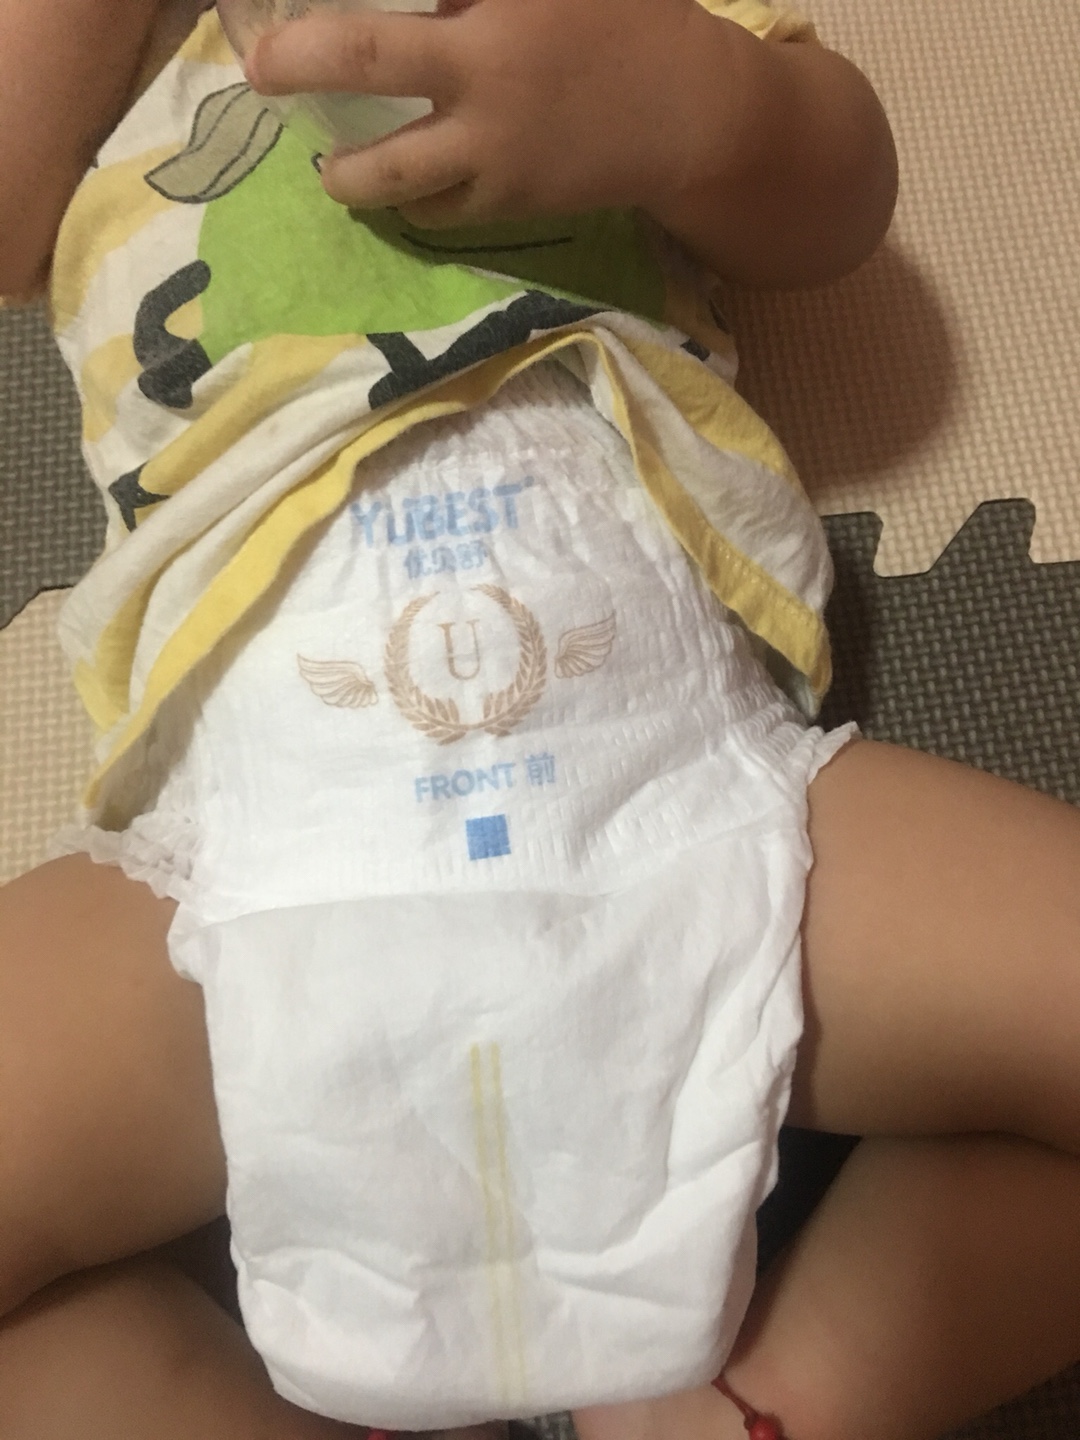
Label: trash